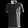
Label: T - shirt / top